Henri Stehlé

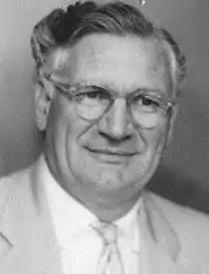
Stehlé in 1952

Henri Stehlé (November 30, 1909 – February 19, 1983) was a French agronomist, botanist and ecologist specialized in tropical agriculture. In 1949 he founded the Agronomic Research Center of INRA Antilles-Guyane in Guadeloupe (French Antilles), of which he was Director until 1964. As botanist he worked mainly in Guadeloupe and Martinique in collaboration with his wife, Madeleine Stehlé, and Reverend Father . Stehlé focused his work on two plant families: Orchidaceae and Piperaceae. The abbreviation Stehlé is used to indicate Henry Stehlé as the authority for many plant names.